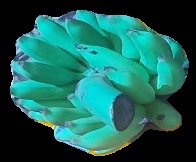
Variety: elakki-bale
Grade: grade2